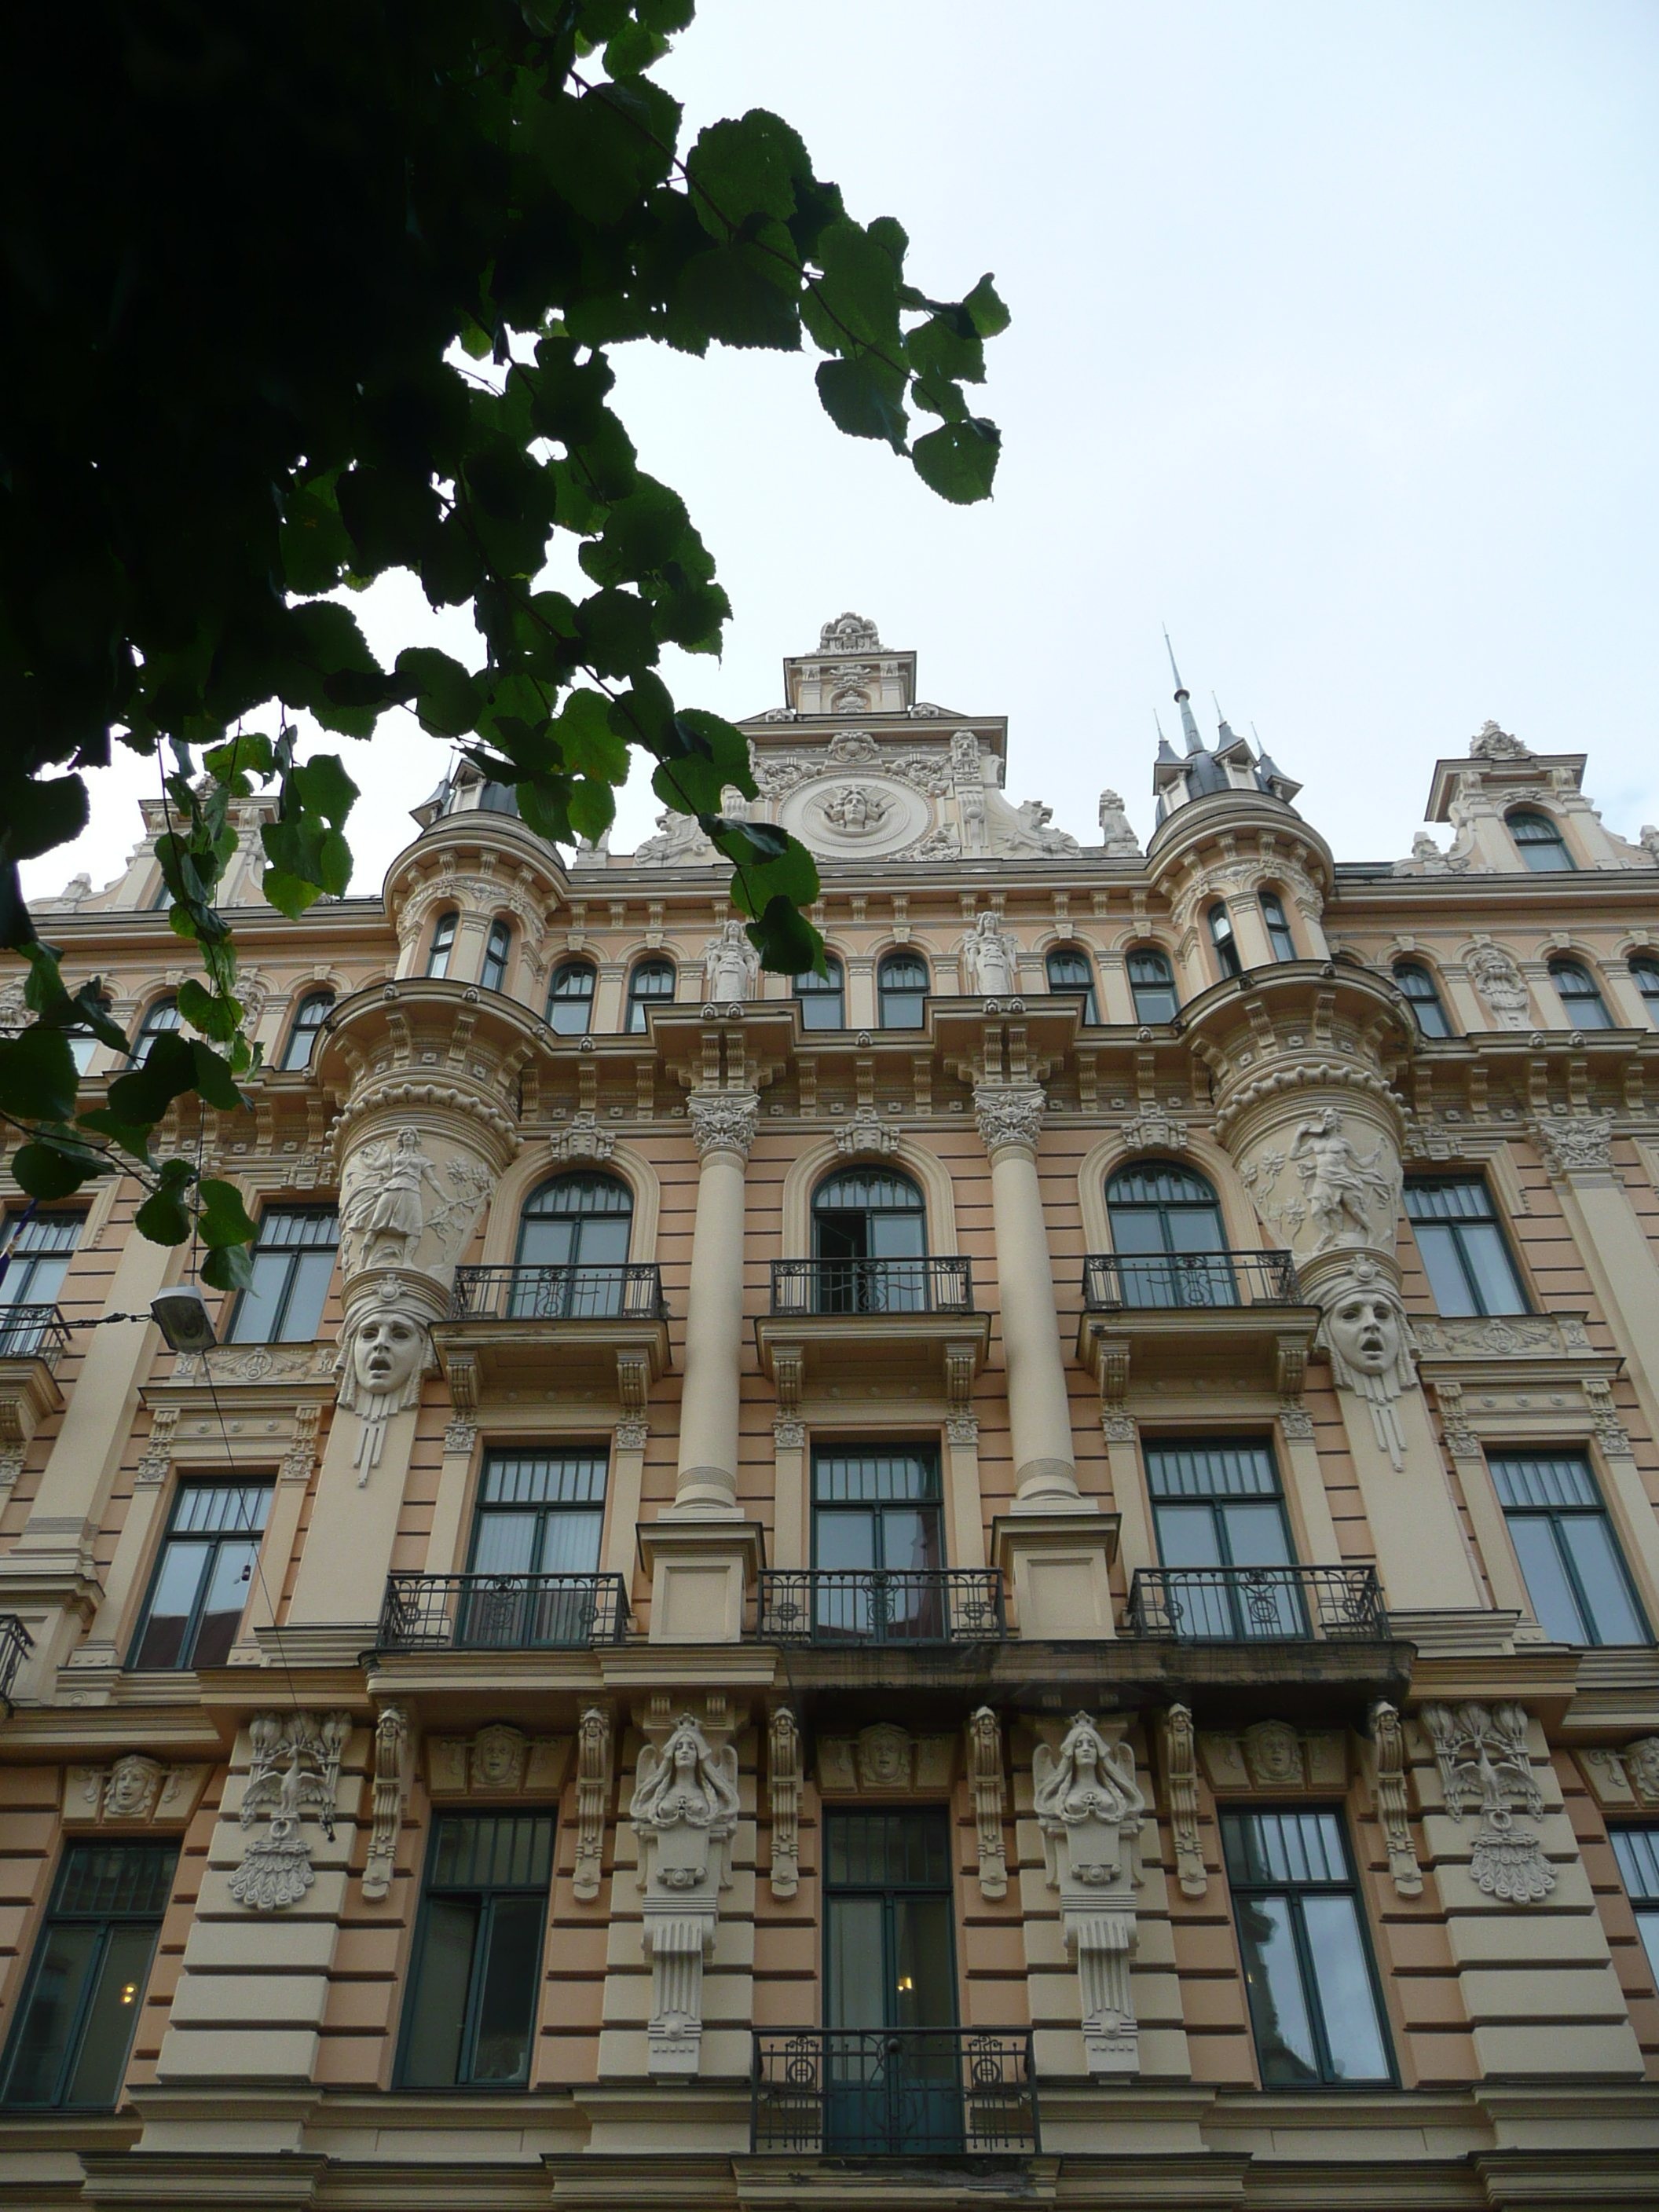
architecture, mansion, house, town, building, palace, city, landmark, facade, estate, art nouveau, neighbourhood, riga, latvia, residential area